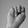
ASL letter: N